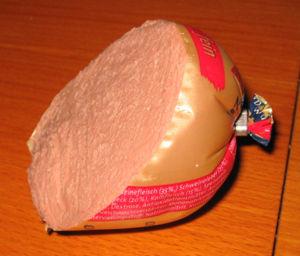
Le lebăr est une charcuterie roumaine à base de viande de porc.